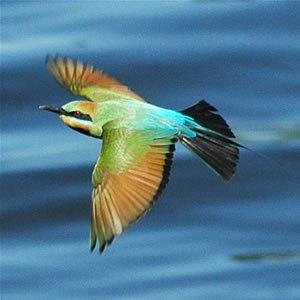
Le Guêpier arc-en-ciel est une espèce d'oiseau appartenant à la famille des Meropidae. C'est la seule espèce de Meropidae rencontrée en Australie.